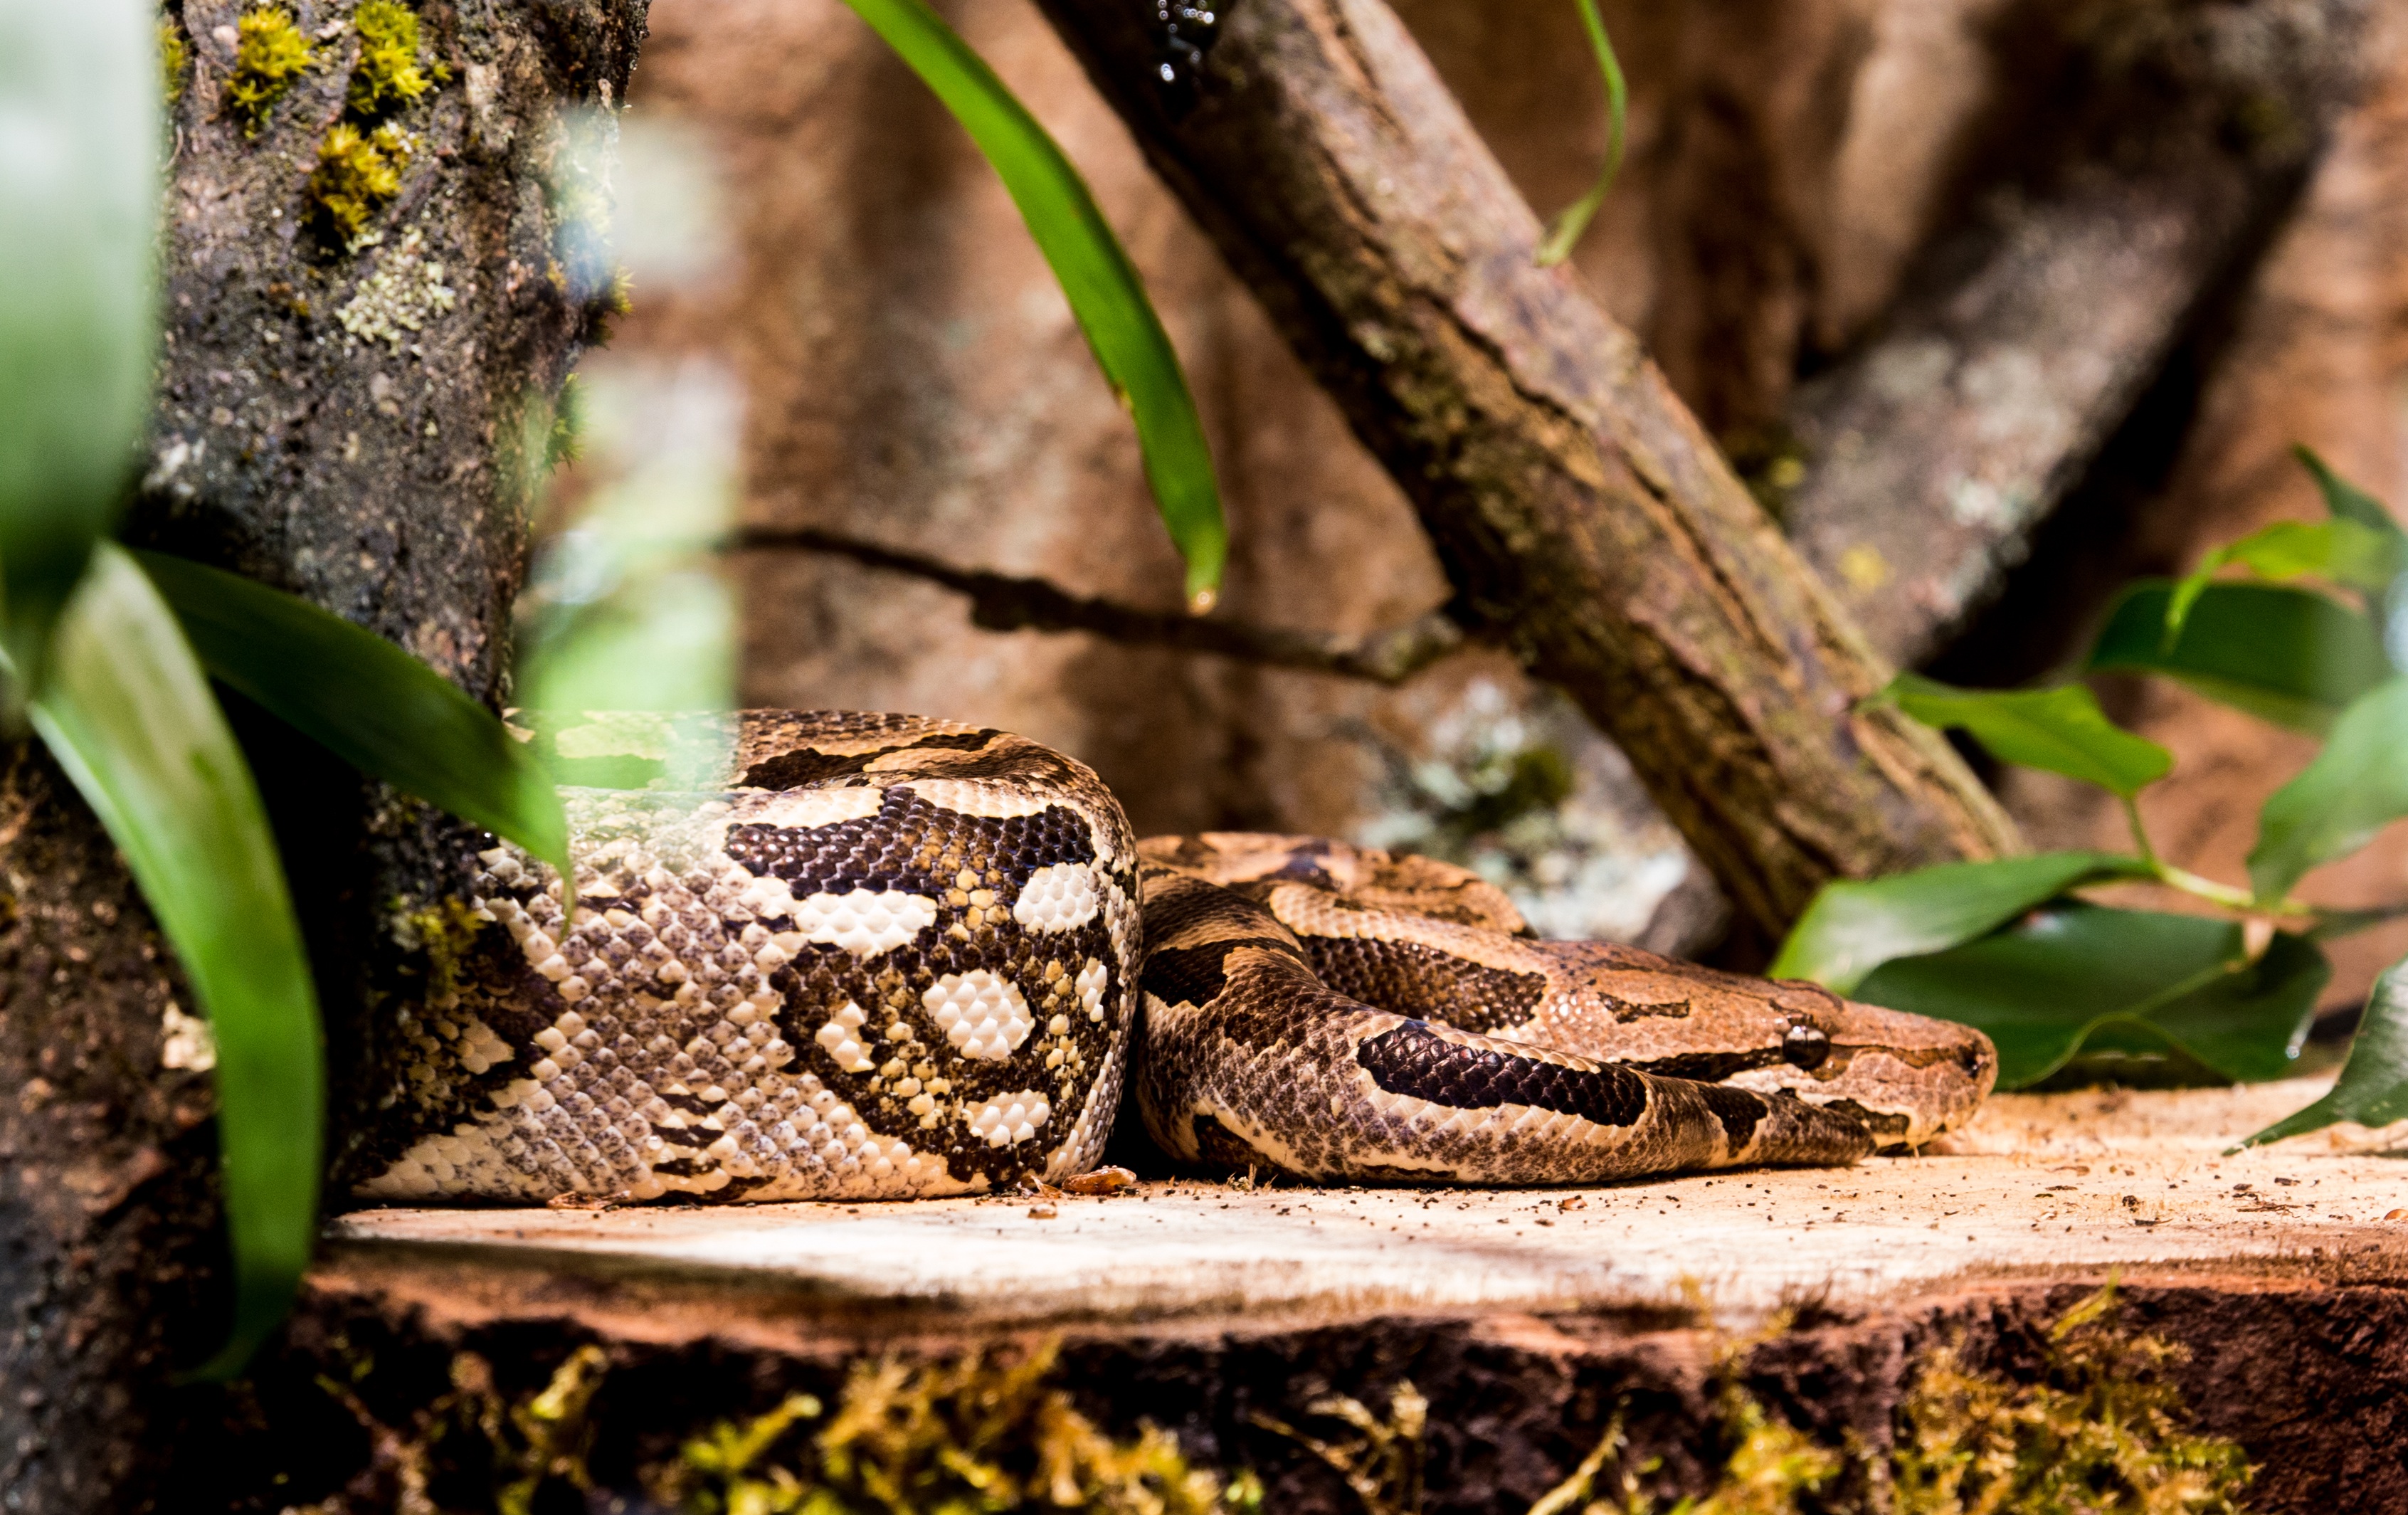
nature, wildlife, jungle, reptile, fauna, snake, vertebrate, serpent, constrictor, boa, anaconda, colubridae, boa constrictor, scaled reptile, boas